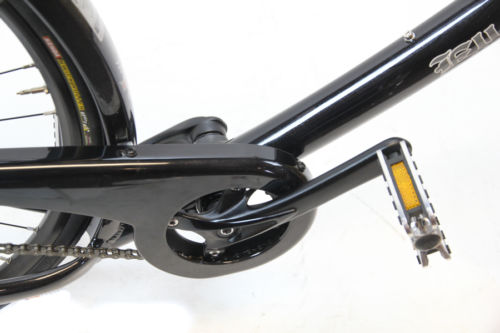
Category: bicycle